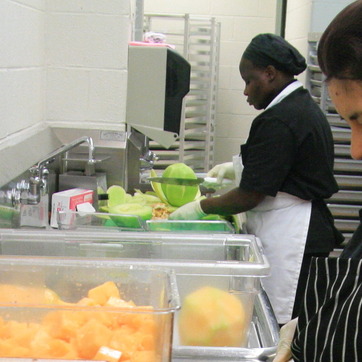
Material: food